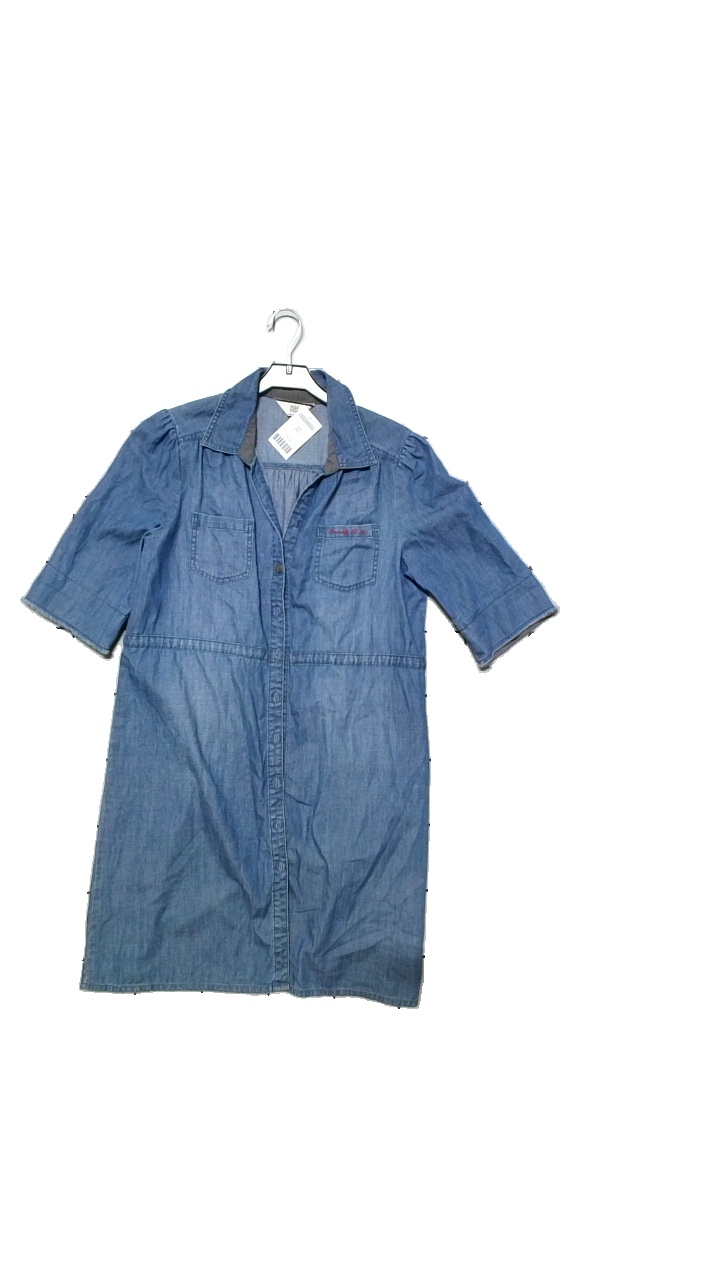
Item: Dress (Ladies)
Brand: Noa Noa Mellan
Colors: Blue
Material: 100% cotton
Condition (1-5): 3
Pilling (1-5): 4
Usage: Reuse
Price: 250-400